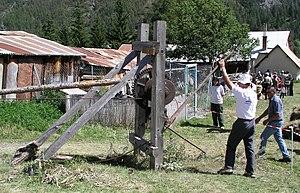
Descente de trousses de foin par câbles et filins lors de la journée ""Musée vivant"" du 20 août 2006 à Saint-Paul-sur-Ubaye, Alpes-de-Haute-Provence, France."
Saint-Paul-sur-Ubaye est une commune française, frontalière avec l'Italie, située dans le département des Alpes-de-Haute-Provence en région Provence-Alpes-Côte d'Azur.